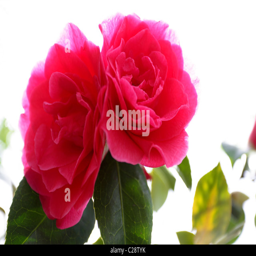
natural light forms the backdrop to biological species flowers , viewed in the area